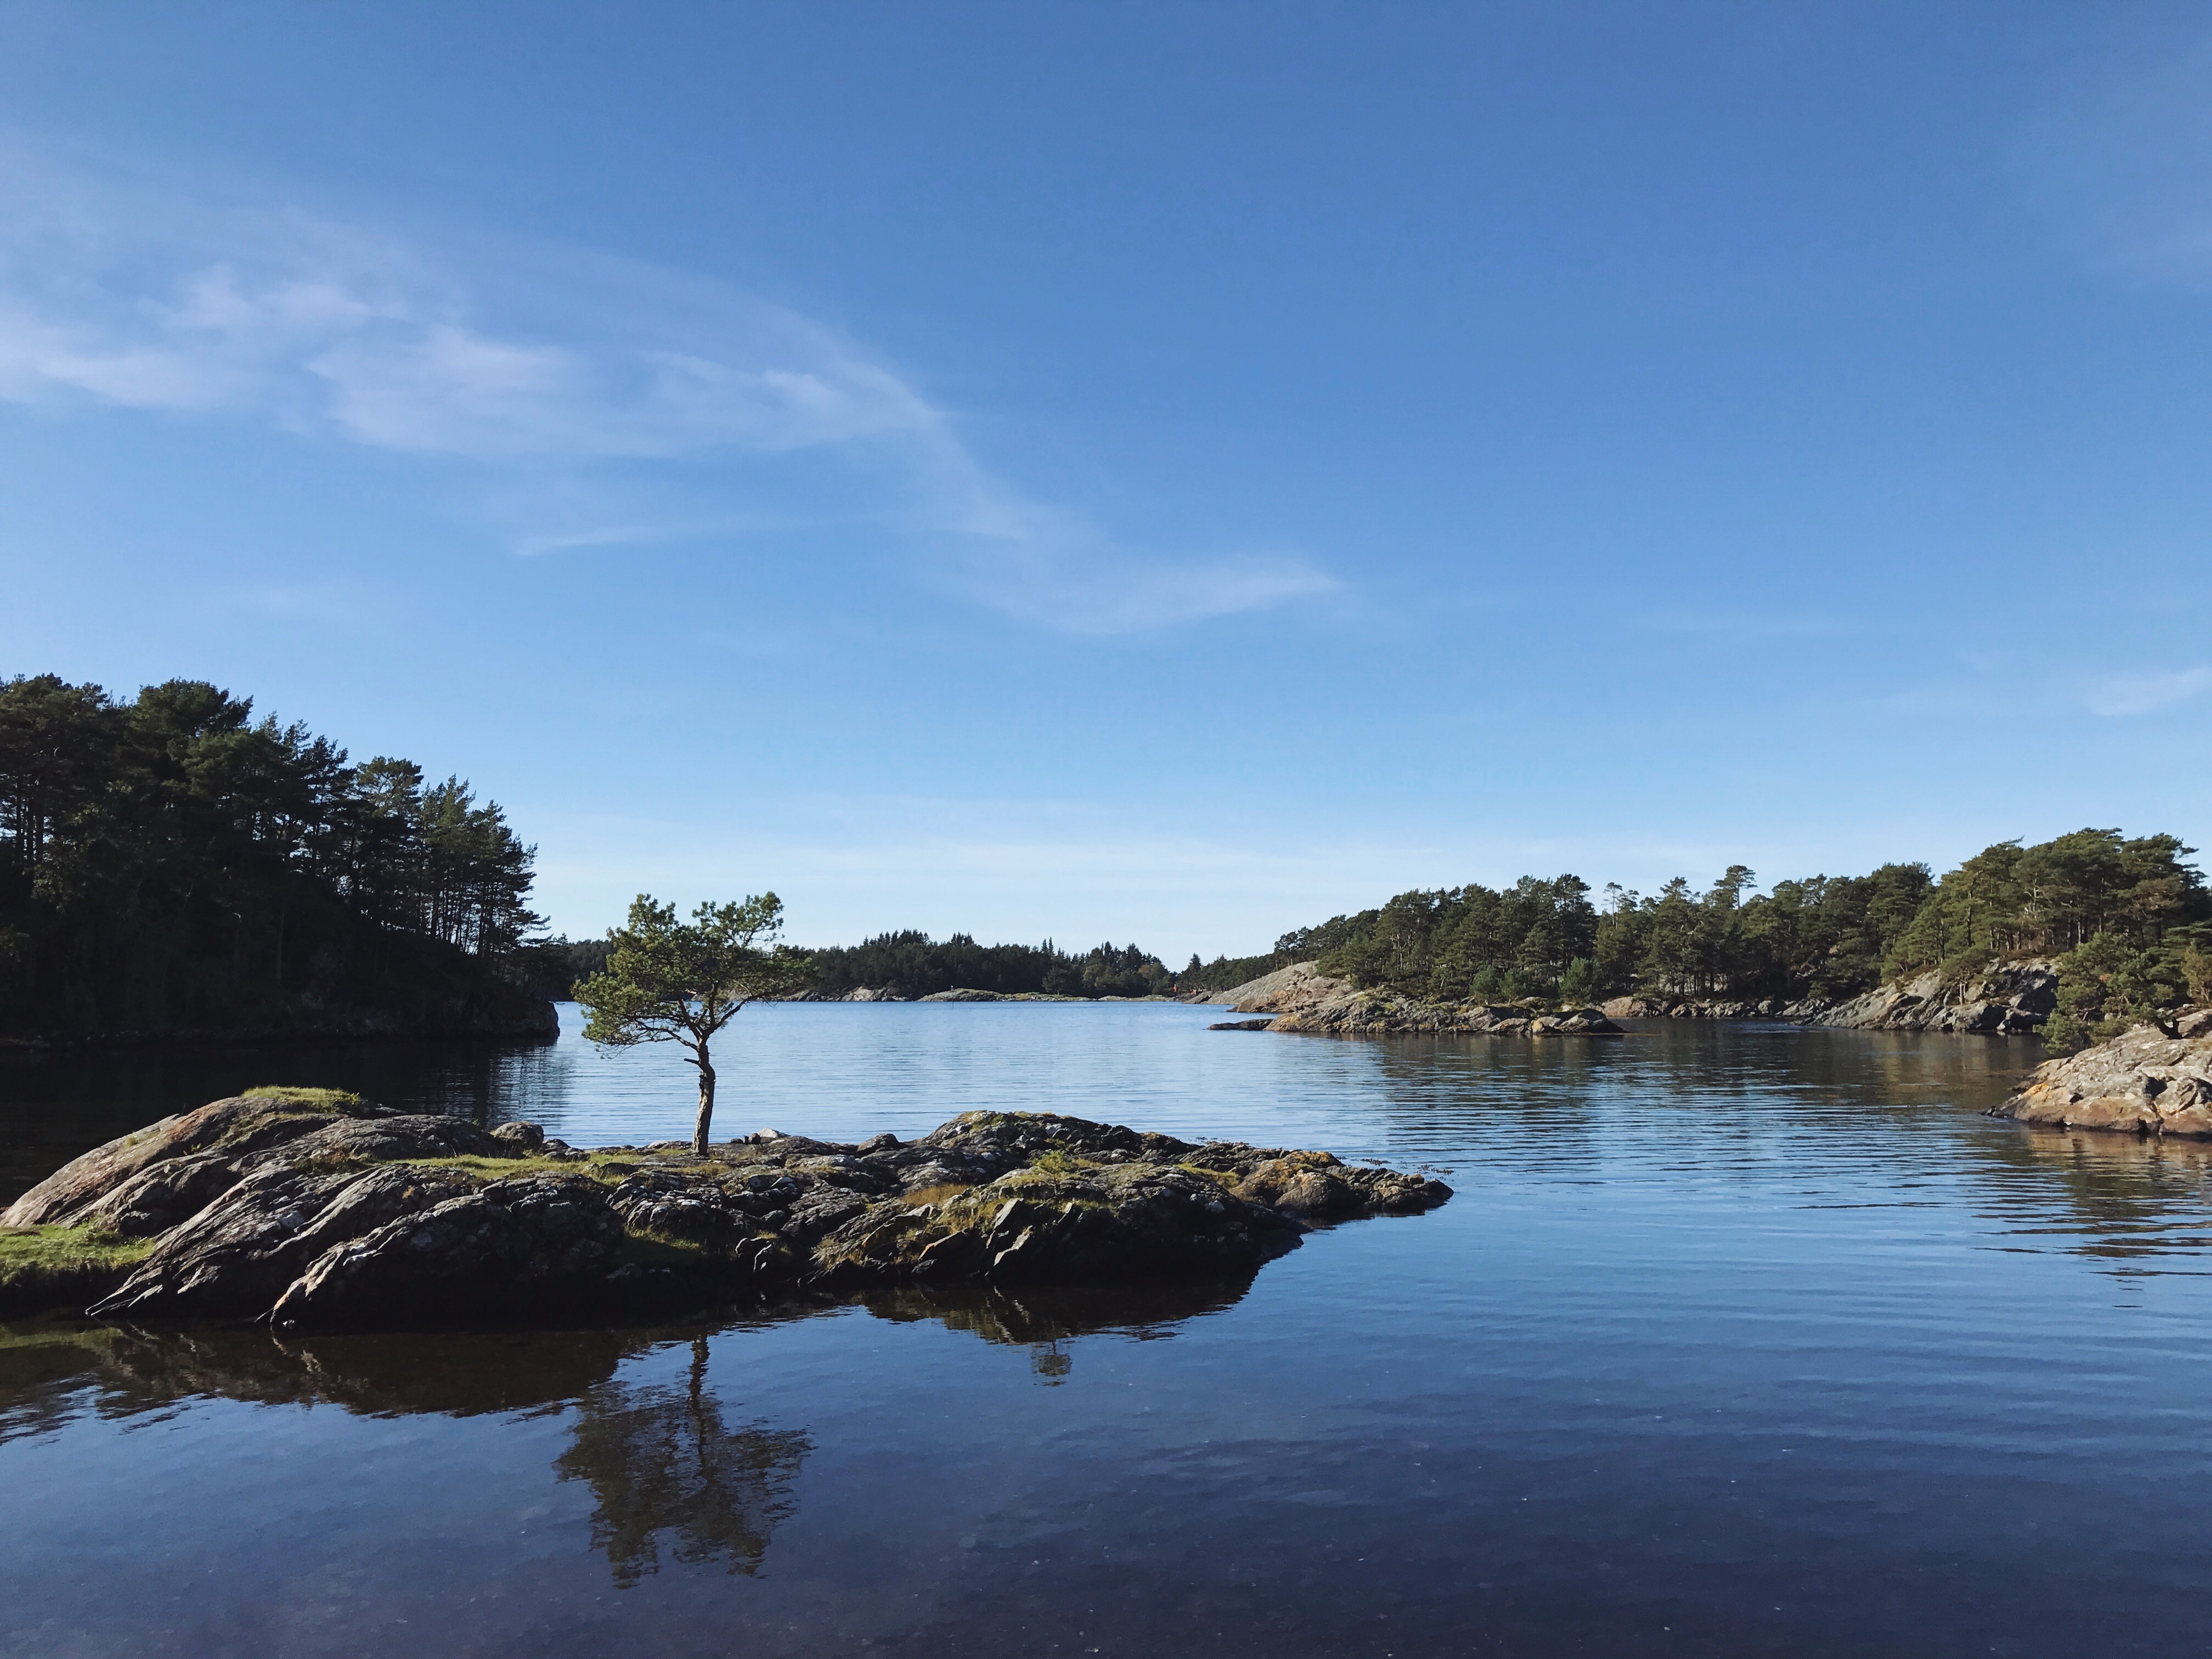
landscape, sea, coast, tree, water, nature, cloud, sky, shore, lake, river, cove, reflection, bay, reservoir, waterway, body of water, loch